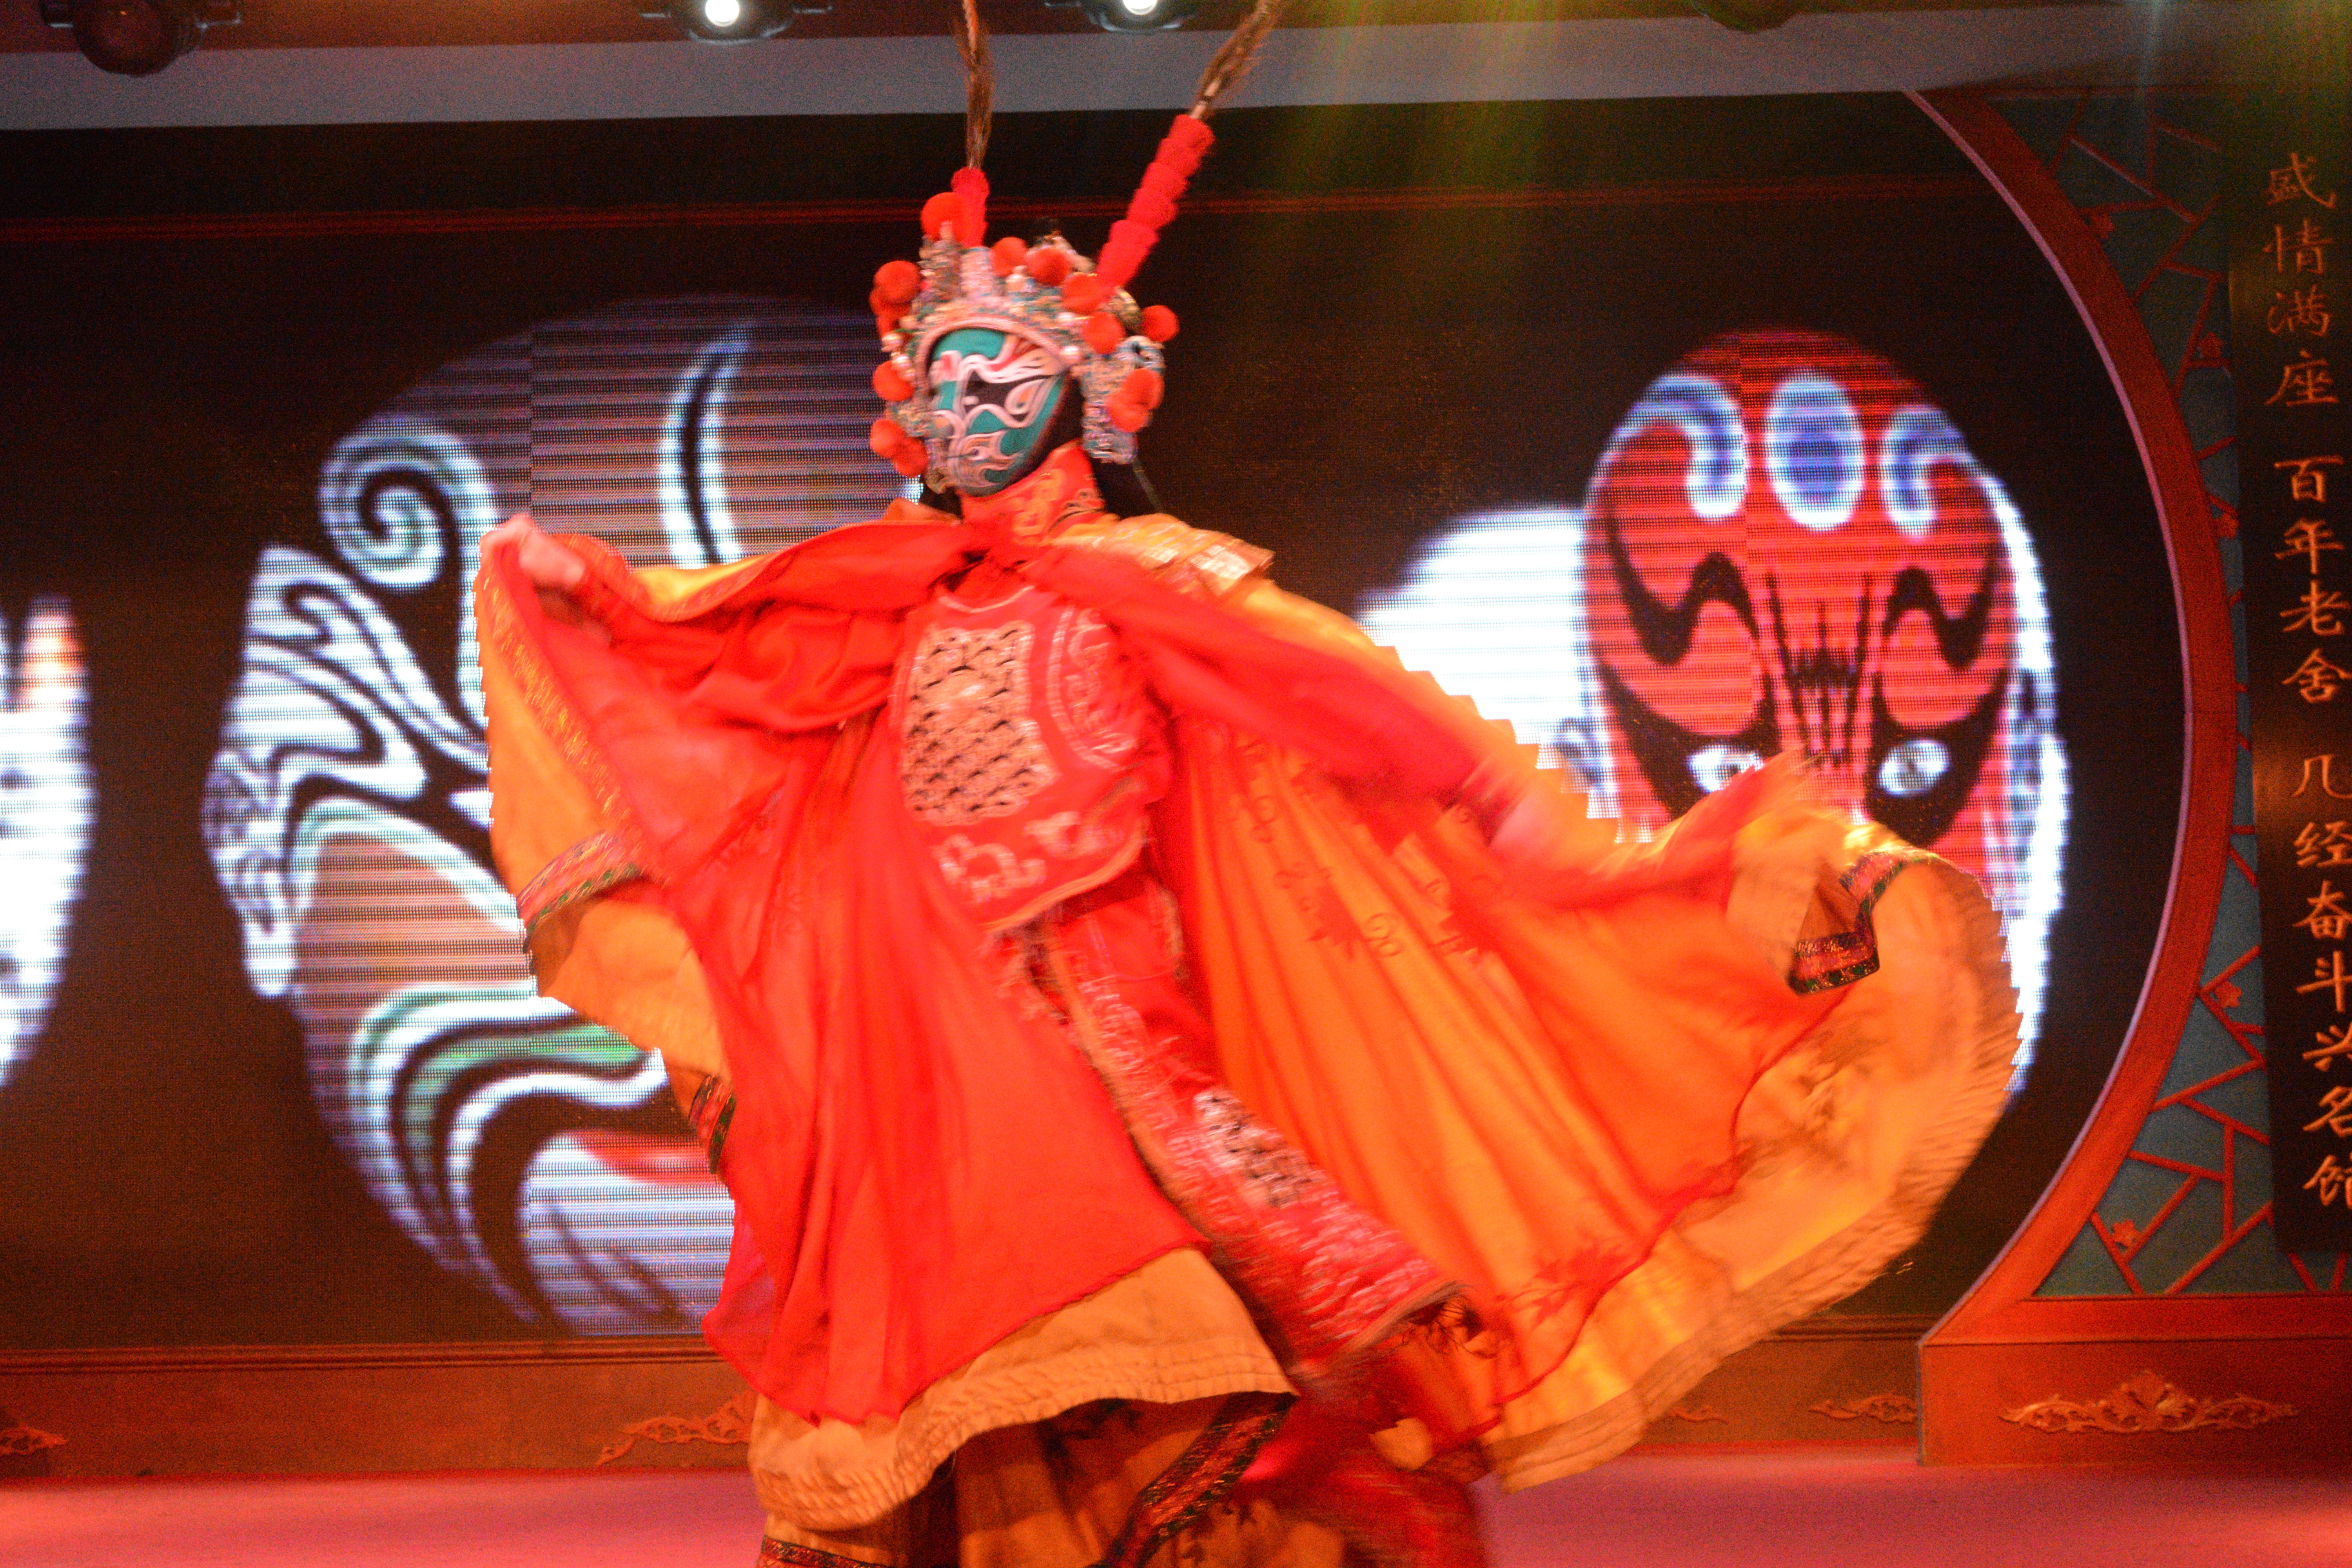
dance, performance art, performance, event, entertainment, performing arts, chinese new year, musical theatre